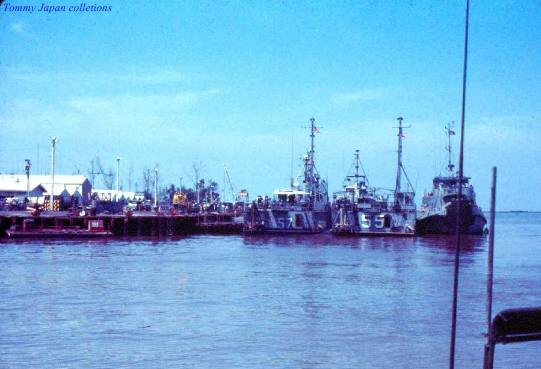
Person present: No